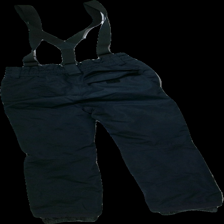
View: back
Type: Winter trousers
Category: Unisex
Brand: Mckinley (Intersport)
Colors: Black
Material: 83% Polyester 17% Elastane
Cut: Regular
Price range: 100-150
Recommended usage: Reuse
Description: Black winter trousers